Saint-Germain (actor)

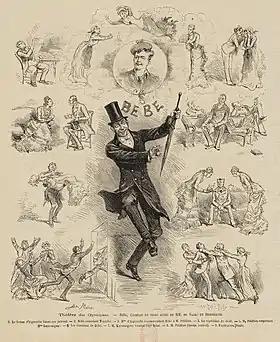

After leaving the Comédie-Française, Saint-Germain became the leading comic actor at the Théâtre du Vaudeville, where he remained for 16 years, creating hundreds of roles by authors including Eugène Labiche, Henri Rivière, Alfred Delacour, Alfred Hennequin and Clairville. From 1876 to 1882 he was at the Théâtre du Gymnase, where Henri Meilhac, Jules Claretie and Albert Wolff were among the dramatists who wrote roles for him. Looking back at his career in 1899, "Le Figaro" counted Pétillon, the eccentric tutor, in Hennequin and Émile de Najac's "Bébé" (1877) as the best of all his roles. In 1887 he married Caroline Riel (1847-1921), who acted on the Paris stage as Julie Riel. In 1872 while appearing on the stage in London she had been involved in an infamous case when her mother, Marie Caroline Riel, was murdered in their temporary home in London by her cook, Marguerite Dixblanc.